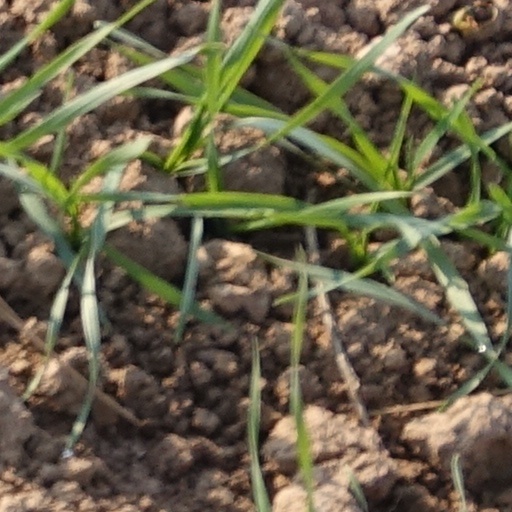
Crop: wheat